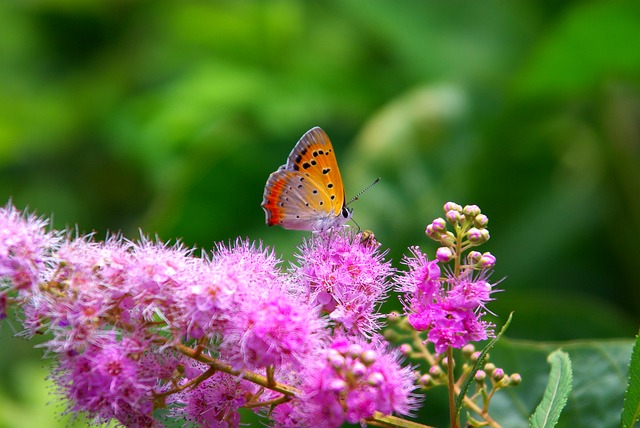
Label: farfalla